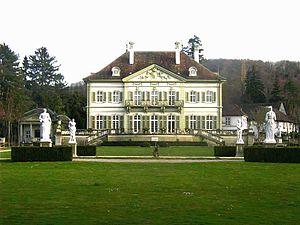
Cette liste présente les biens culturels d'importance nationale dans le canton de Bâle-Ville. Cette liste correspond à l'édition 2009 de l'Inventaire Suisse des biens culturels d'importance nationale pour le canton de Bâle-Ville. Il est trié par commune et inclus : 70 bâtiments séparés, 32 collections et 3 sites archéologiques.